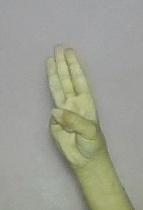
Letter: thaa